King Fahd International Airport

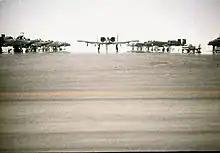

The airport is named for King Fahd, under whose reign it was constructed and inaugurated. Design of the airport building began in 1976. The site master plan was created by architecture firm Yamasaki & Associates and Boeing and completed in 1977, with construction beginning in 1983. The basic infrastructure of the airport was complete by the end of 1990, which allowed the U.S-led coalition forces to use the airport during the Gulf War in early 1991 for the storage of military aircraft, including 144 A-10 Thunderbolt IIs, among other aircraft such as the AH-64 Apaches and CH-47 Chinooks of the 101st Airborne Division, before operations were transferred to the Ahmad al-Jaber Air Base in Kuwait.